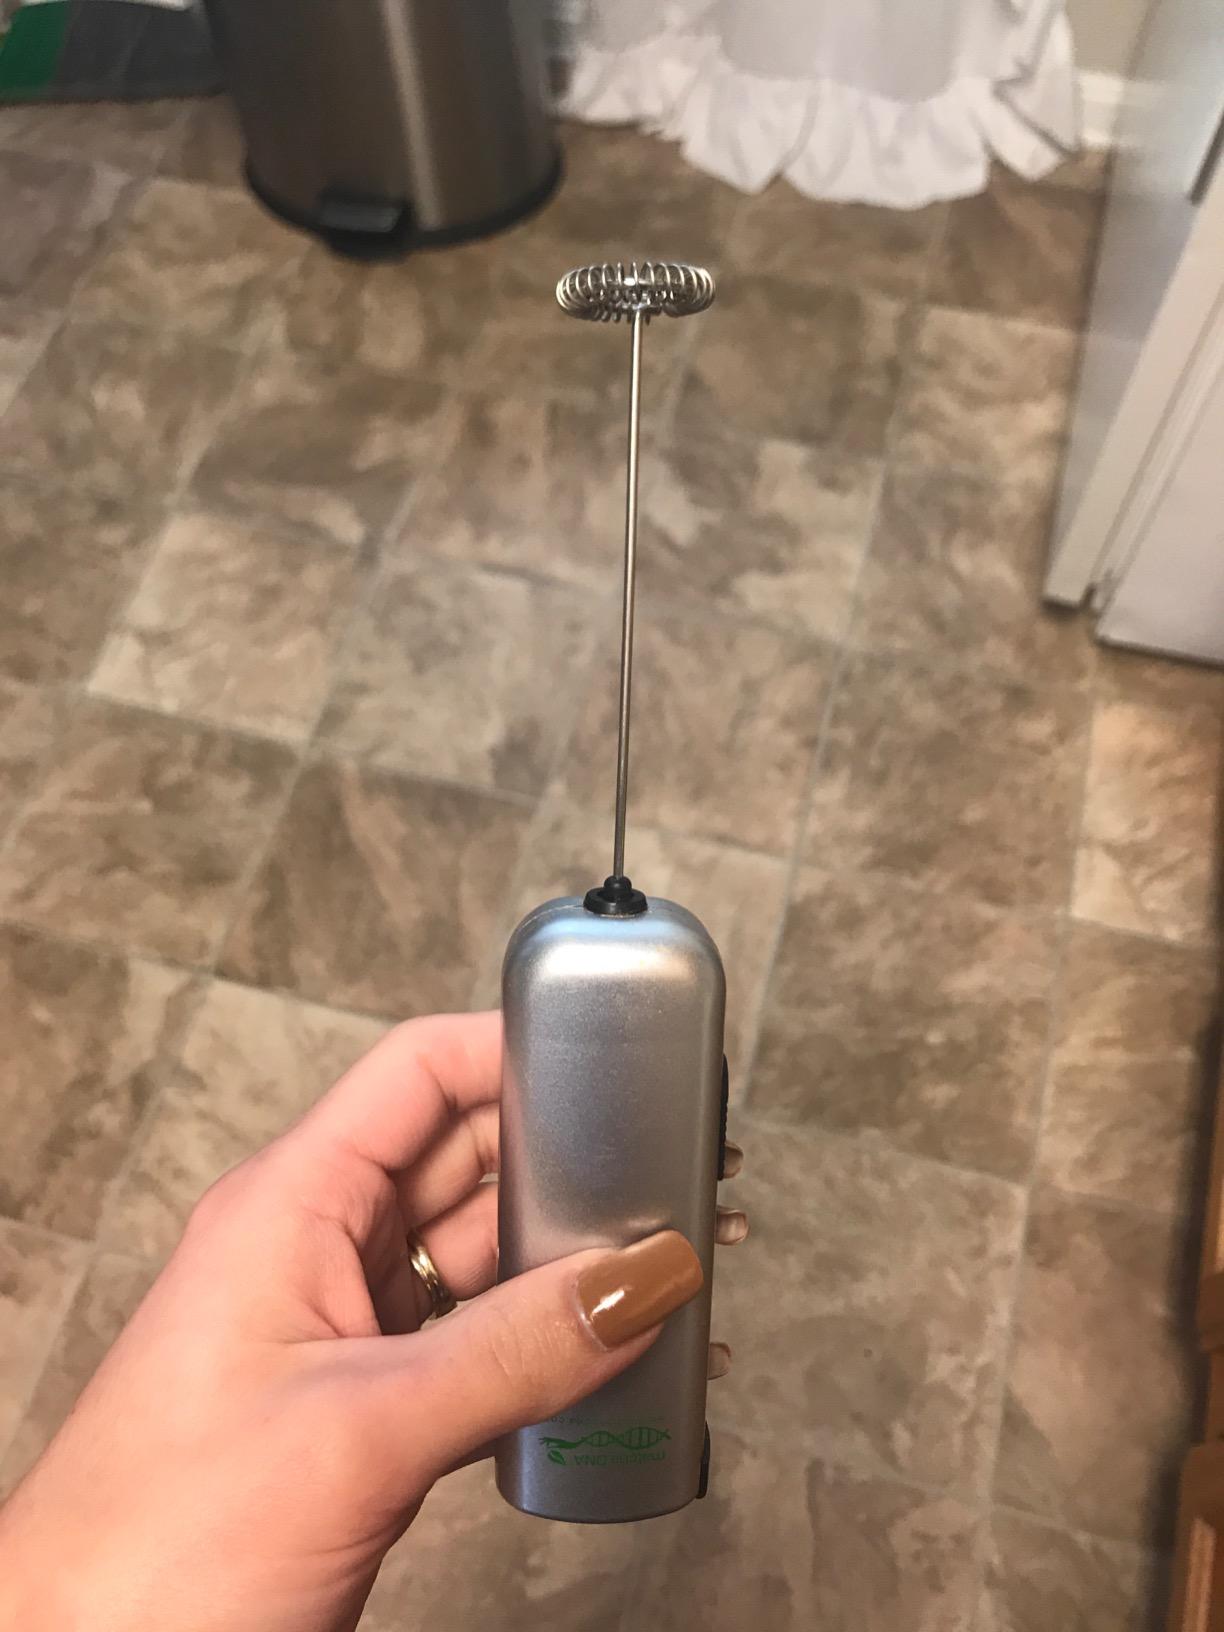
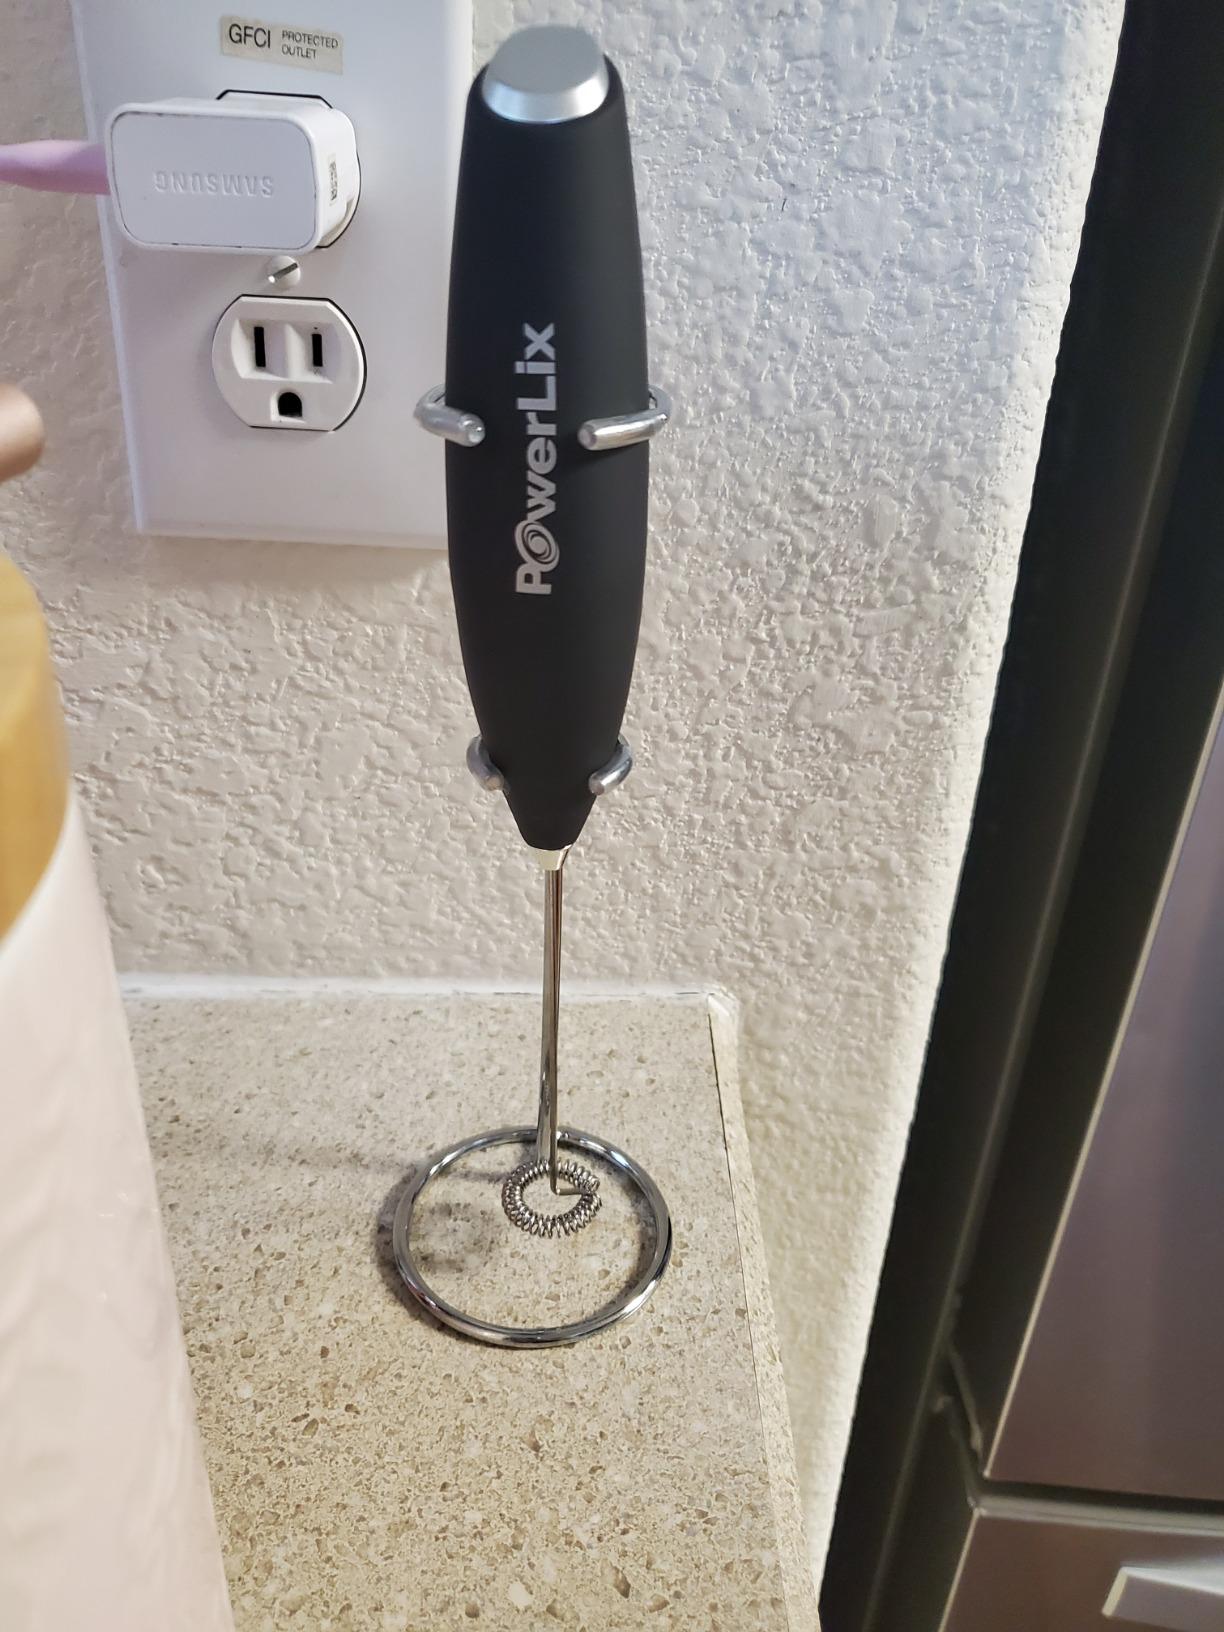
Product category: items_mixer
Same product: no